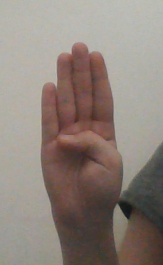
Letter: kaaf